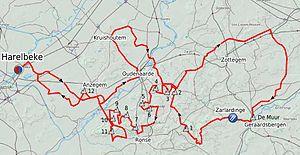
La 55ᵉ édition du Grand Prix E3 a eu lieu le 23 mars 2012. Il s'agit de la 6ᵉ épreuve de l'UCI World Tour 2012. Elle est remportée par le Belge Tom Boonen, devançant au sprint l'Espagnol Óscar Freire et l'Autrichien Bernhard Eisel.
L'E3 BinckBank Classic, également appelé Grand Prix E3 par les médias francophones, est une course cycliste belge qui se déroule à la fin du mois de mars. Au cours de son existence, son nom a souvent changé et elle est également connue comme l'E3 Harelbeke, Harelbeke-Antwerp-Harelbeke et E3-Prijs Vlaanderen. Son départ et son arrivée sont situés à Harelbeke dans la province de Flandre-Occidentale. Créée en 1958, elle se dispute neuf jours avant le Tour des Flandres, dont elle emprunte une partie du parcours. C'est l'une des classiques flandriennes les plus récentes, mais elle est devenue une épreuve prestigieuse et réputée.